Buko salad

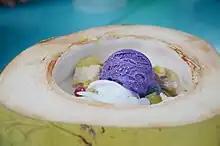
Buko halo, a combination of buko salad and "halo-halo" from Koronadal City, South Cotabato

Buko halo or buko halo-halo is a combination of buko salad and "halo-halo" desserts, usually served directly on a coconut shell. It differs from halo-halo in the larger amount of coconut used.